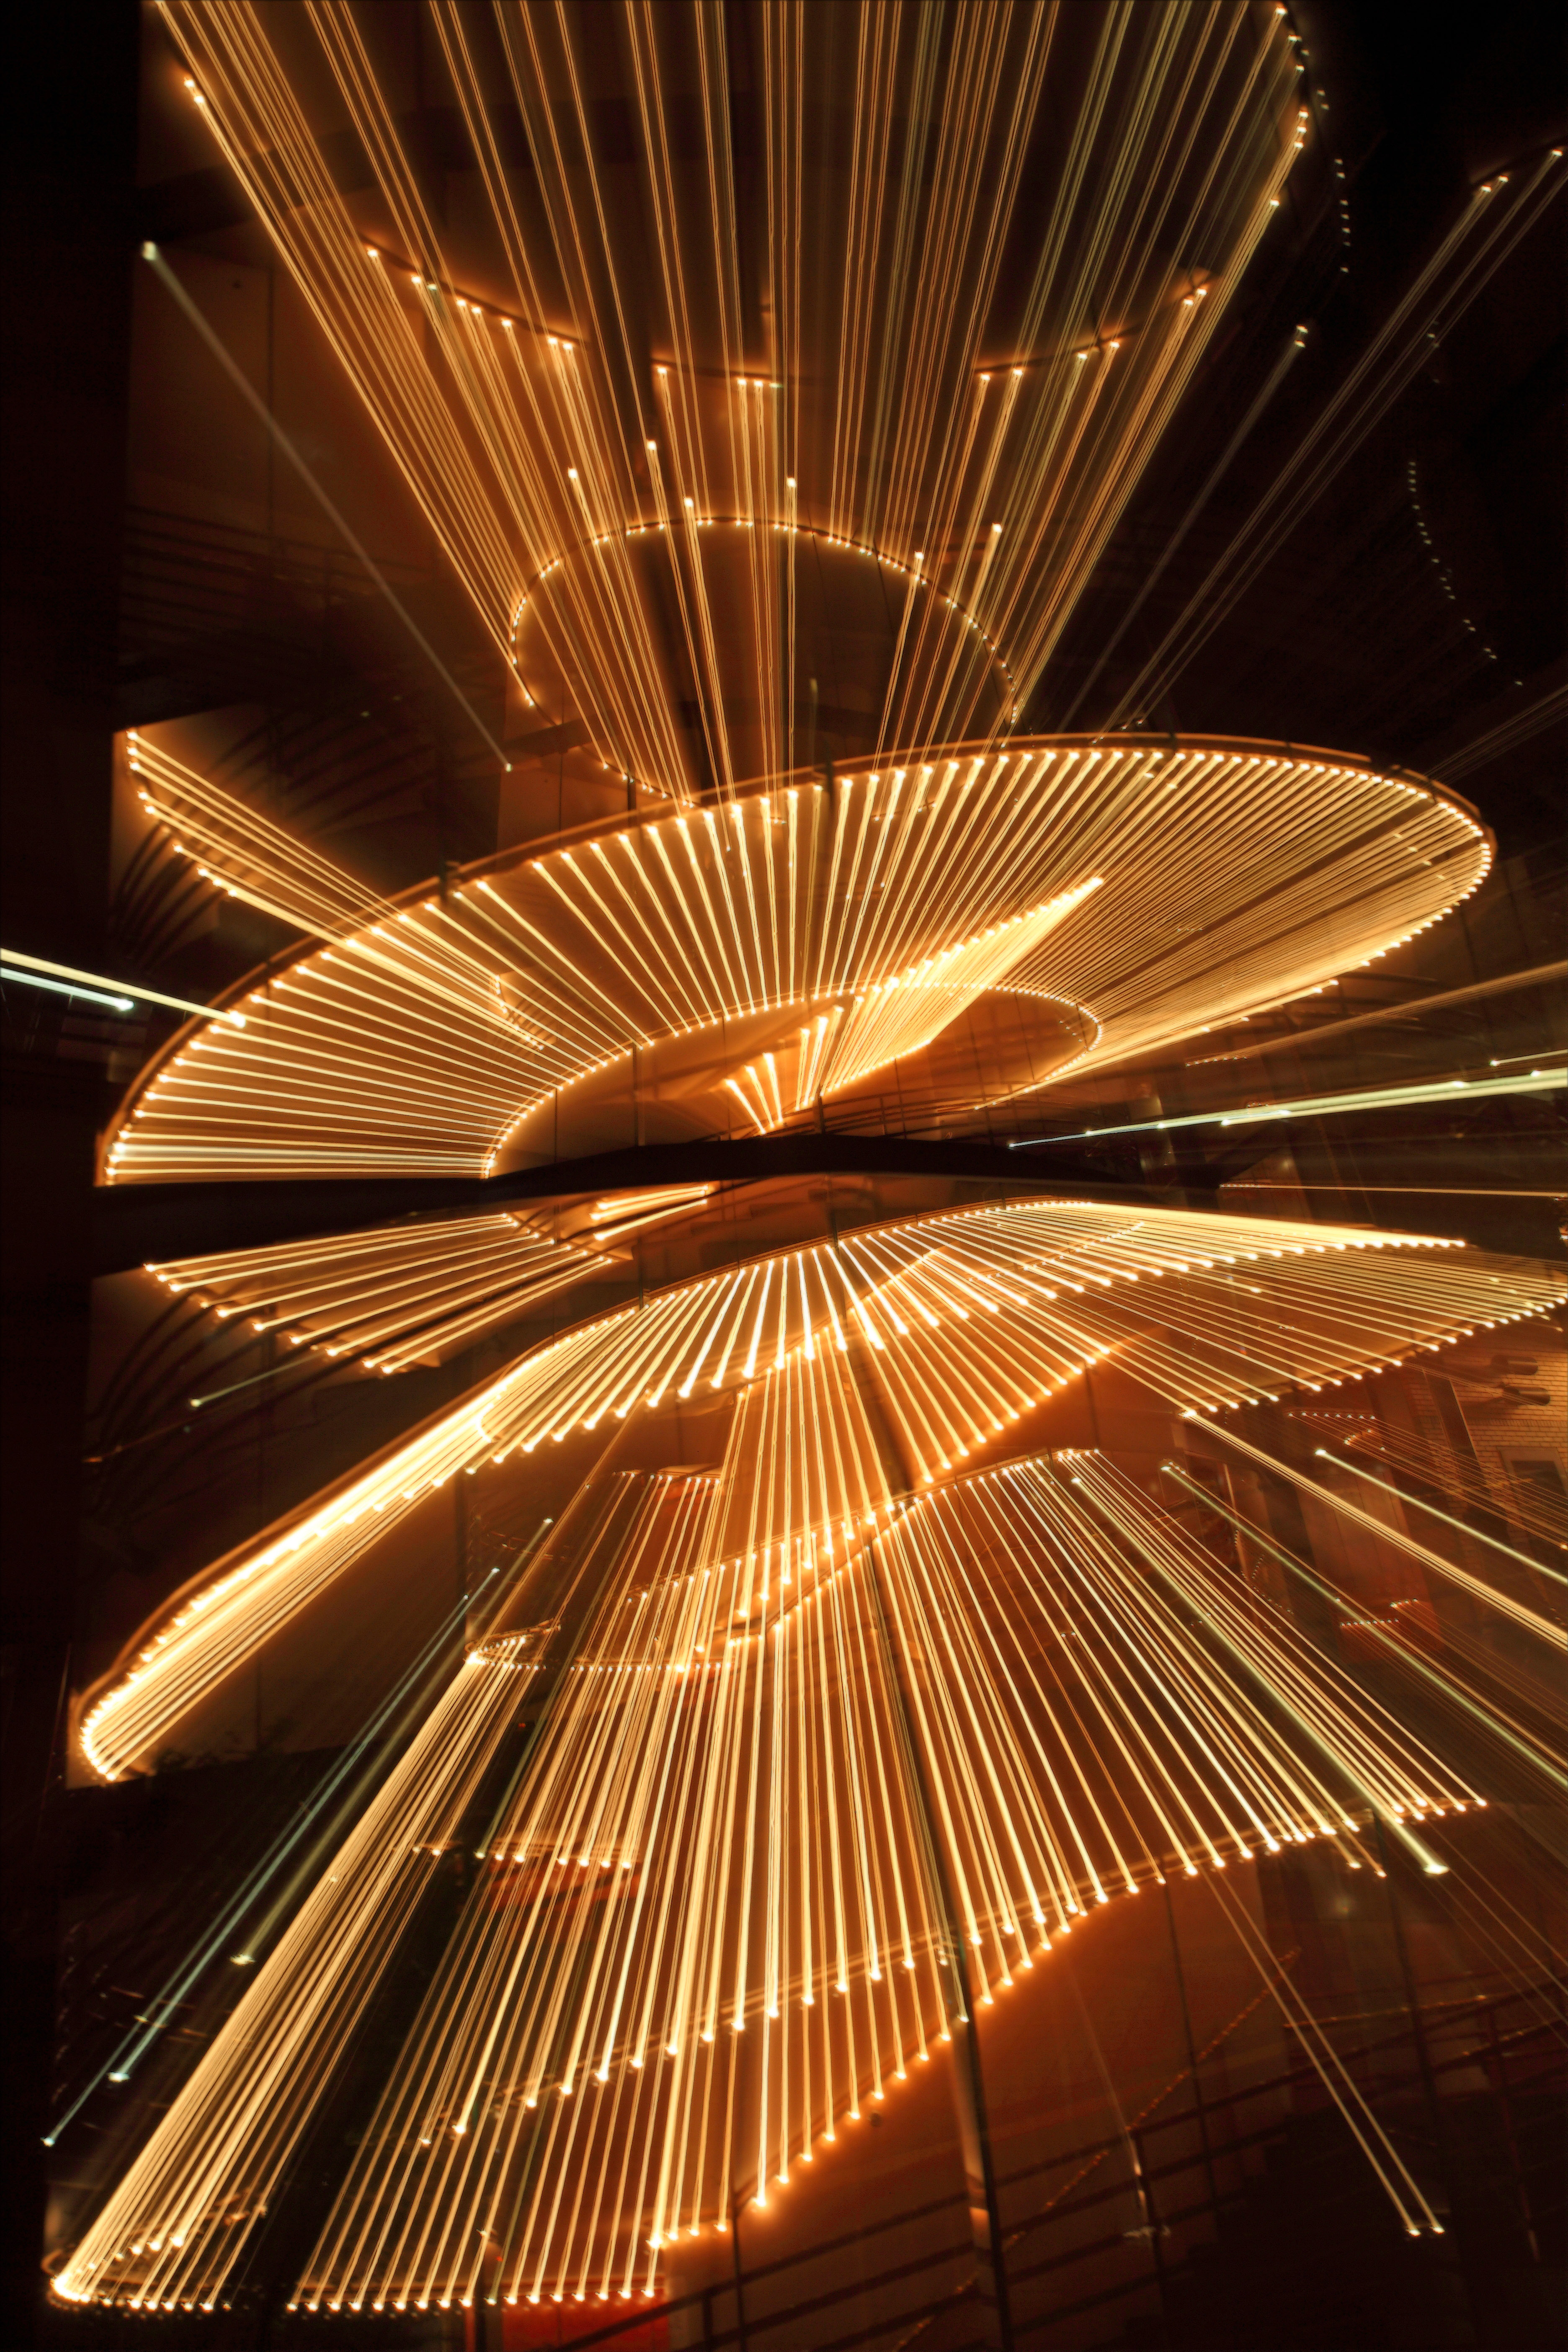
light, street, night, part, downtown, concert, ferris wheel, lens, hall, two, gate, lighting, long, fireworks, exposure, symmetry, ii, main, tourist attraction, 2, access, broadway, oregon, portland, ian, twist, sane, arlene, schnitzer, lensing, keyed